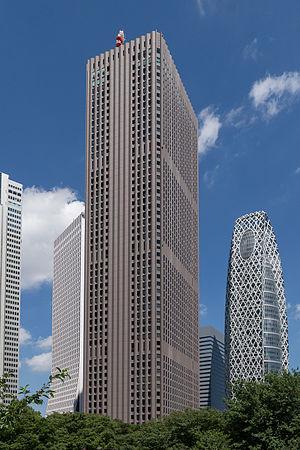
Le Shinjuku Center Building est un gratte-ciel de Tokyo qui mesure 223 m pour 54 étages.